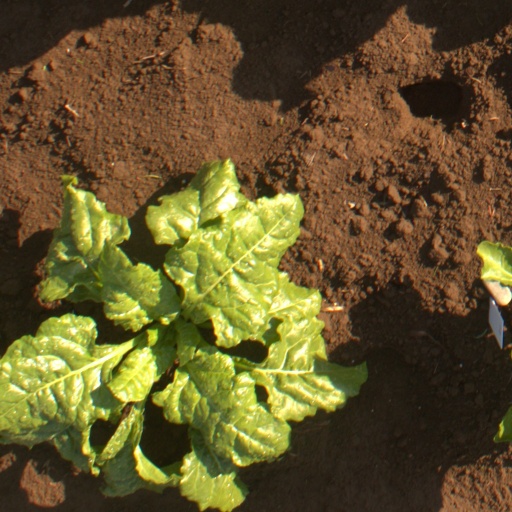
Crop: sugar beet